Parker Jotter

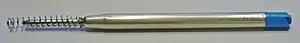
Parker-style G2 large capacity ballpoint refill

The Jotter is distinguished by a plunger and cap made of stainless steel, a stylized arrow-shaped clip, a plastic or metal barrel and a metal tip end. When introduced in 1954, the pen barrels were made from grooved nylon. Approximately a year later when new colors were introduced, the barrels were manufactured from 'Hercocel W' (cellulose acetate) which was more adaptable to the needs of Parker's marketing department (it could be heat stamped, engraved or imprinted). Originally, the barrels were produced in black, grey, green and red (rust). More colors were introduced in 1955, i.e. turquoise, coral, blue, charcoal, gold (mustard yellow) and grey-green. Shortly after introduction an additional model with a stainless steel barrel was added to the line and marketed as the Laboratory Jotter.